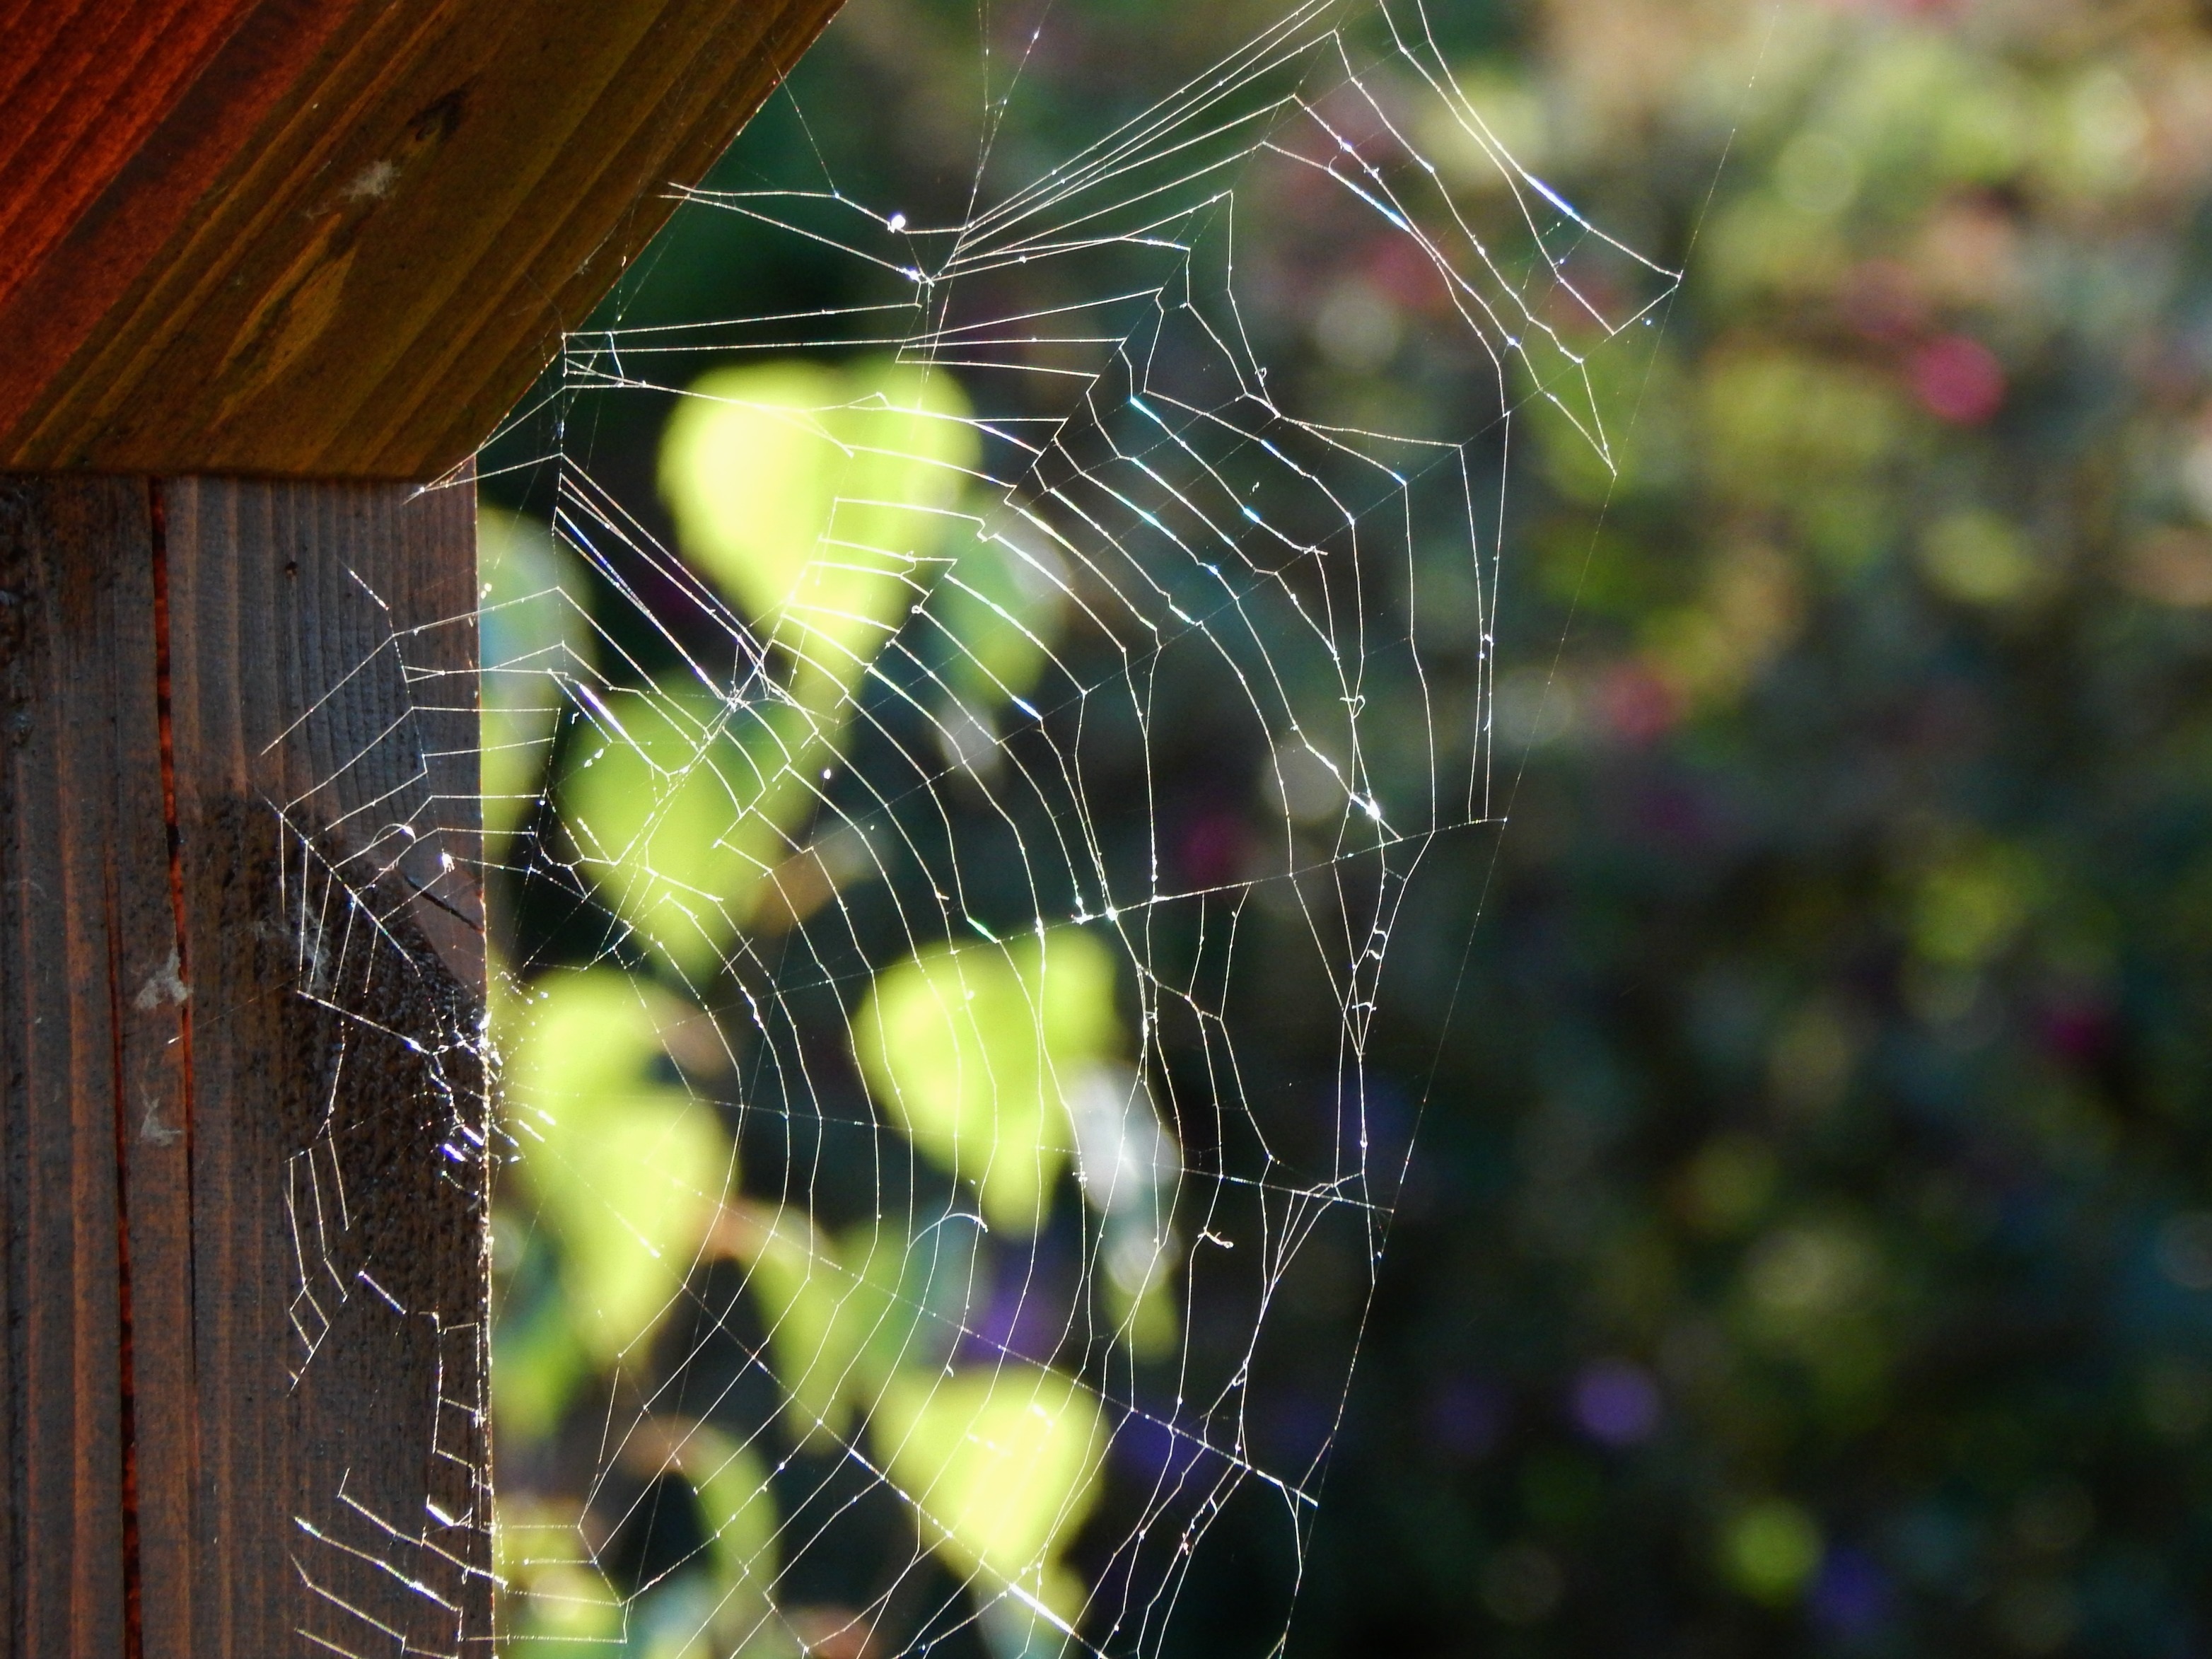
tree, light, summer, web, biology, fauna, material, invertebrate, spider web, spider, arachnid, macro photography, arthropod